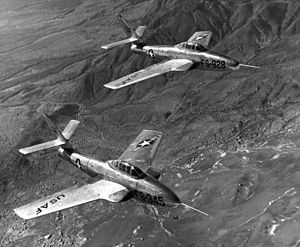
Republic F-84F Thunderstreak / Design og udvikling
YF-84F og YRF-84F prototyperne i 1952.
Republic F-84F Thunderstreak var en Amerikansk-bygget turbojet jagerbomber med pilformede vinger. Selv om flyet var planlagt som en videreudvikling af den ligevingede Republic F-84 Thunderjet, endte F-84F med at være et nyt design. RF-84F Thunderflash var en fotorekognoscerings-version af det samme fly.